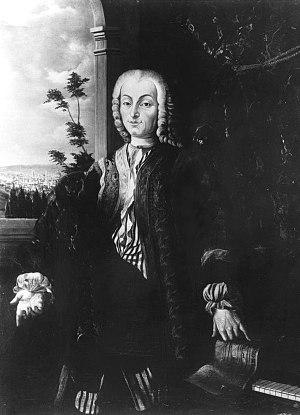
Ballet des plaisirs, de Jean-Baptiste Lully.